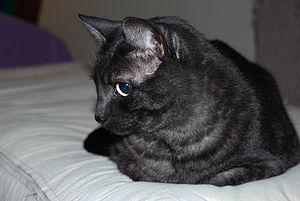
La liste des races de chats ci-dessous se présente par ordre alphabétique.
Le groupe des asians ou asiatiques désigne un ensemble de races de chat de morphologie commune et d'origine anglaise : le burmese anglais, le burmilla, l'asian et le tiffany et leur groupe frère, d'origine américaine : le burmese américain et le bombay. La race burmese créée aux États-Unis s'est exportée en Angleterre durant les années 1950. Un programme d'élevage spécifique a scindée la race burmese en deux : le burmese américain et le burmese anglais, premier membre du groupe des asians. À la suite d'un croisement accidentel entre une burmese et un persan, la race burmilla est créée dans les années 1980. Le programme d'élevage du burmilla a à son tour provoqué l'émergence de deux autres variétés, considérées comme des races selon certaines fédérations : l'asian et le tiffany.